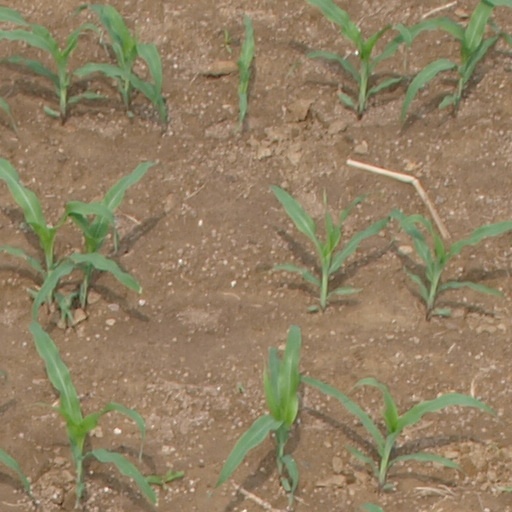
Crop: maize; corn